Red Jihad

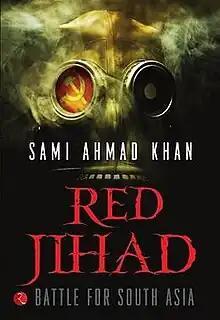
First Indian edition cover

Red Jihad: Battle for South Asia is a political/military thriller by Sami Ahmad Khan. It was published by Rupa & Co. in June 2012. "Red Jihad" was hailed as one of the first novels to fictionalize the Maoist-Mujahideen nexus in the Indian Red Corridor and for dramatizing the links between religious fundamentalism and political terrorism in India.